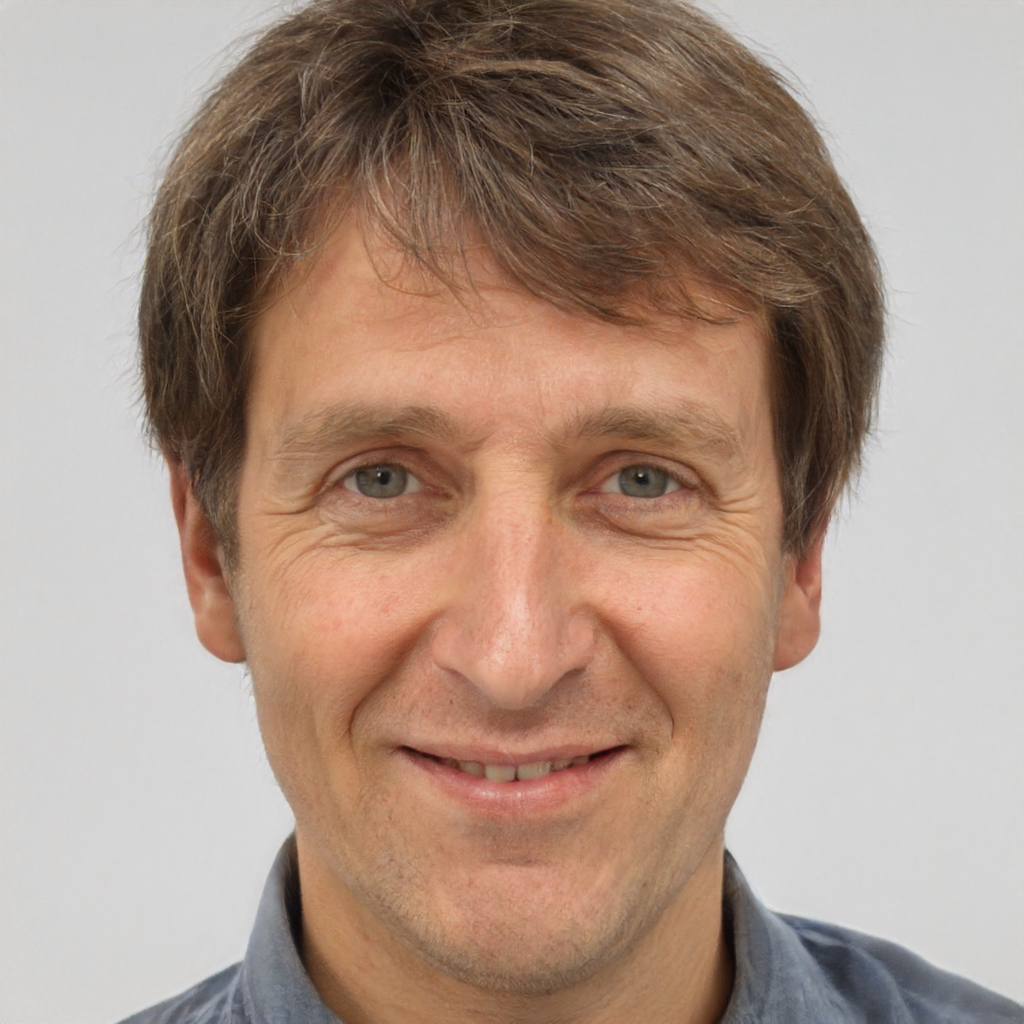
Label: Colored